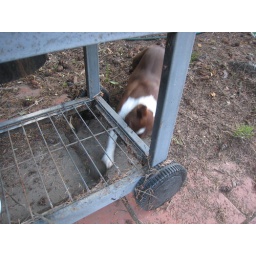
the ball rolled under the bbq, and the dog acted like a cat.